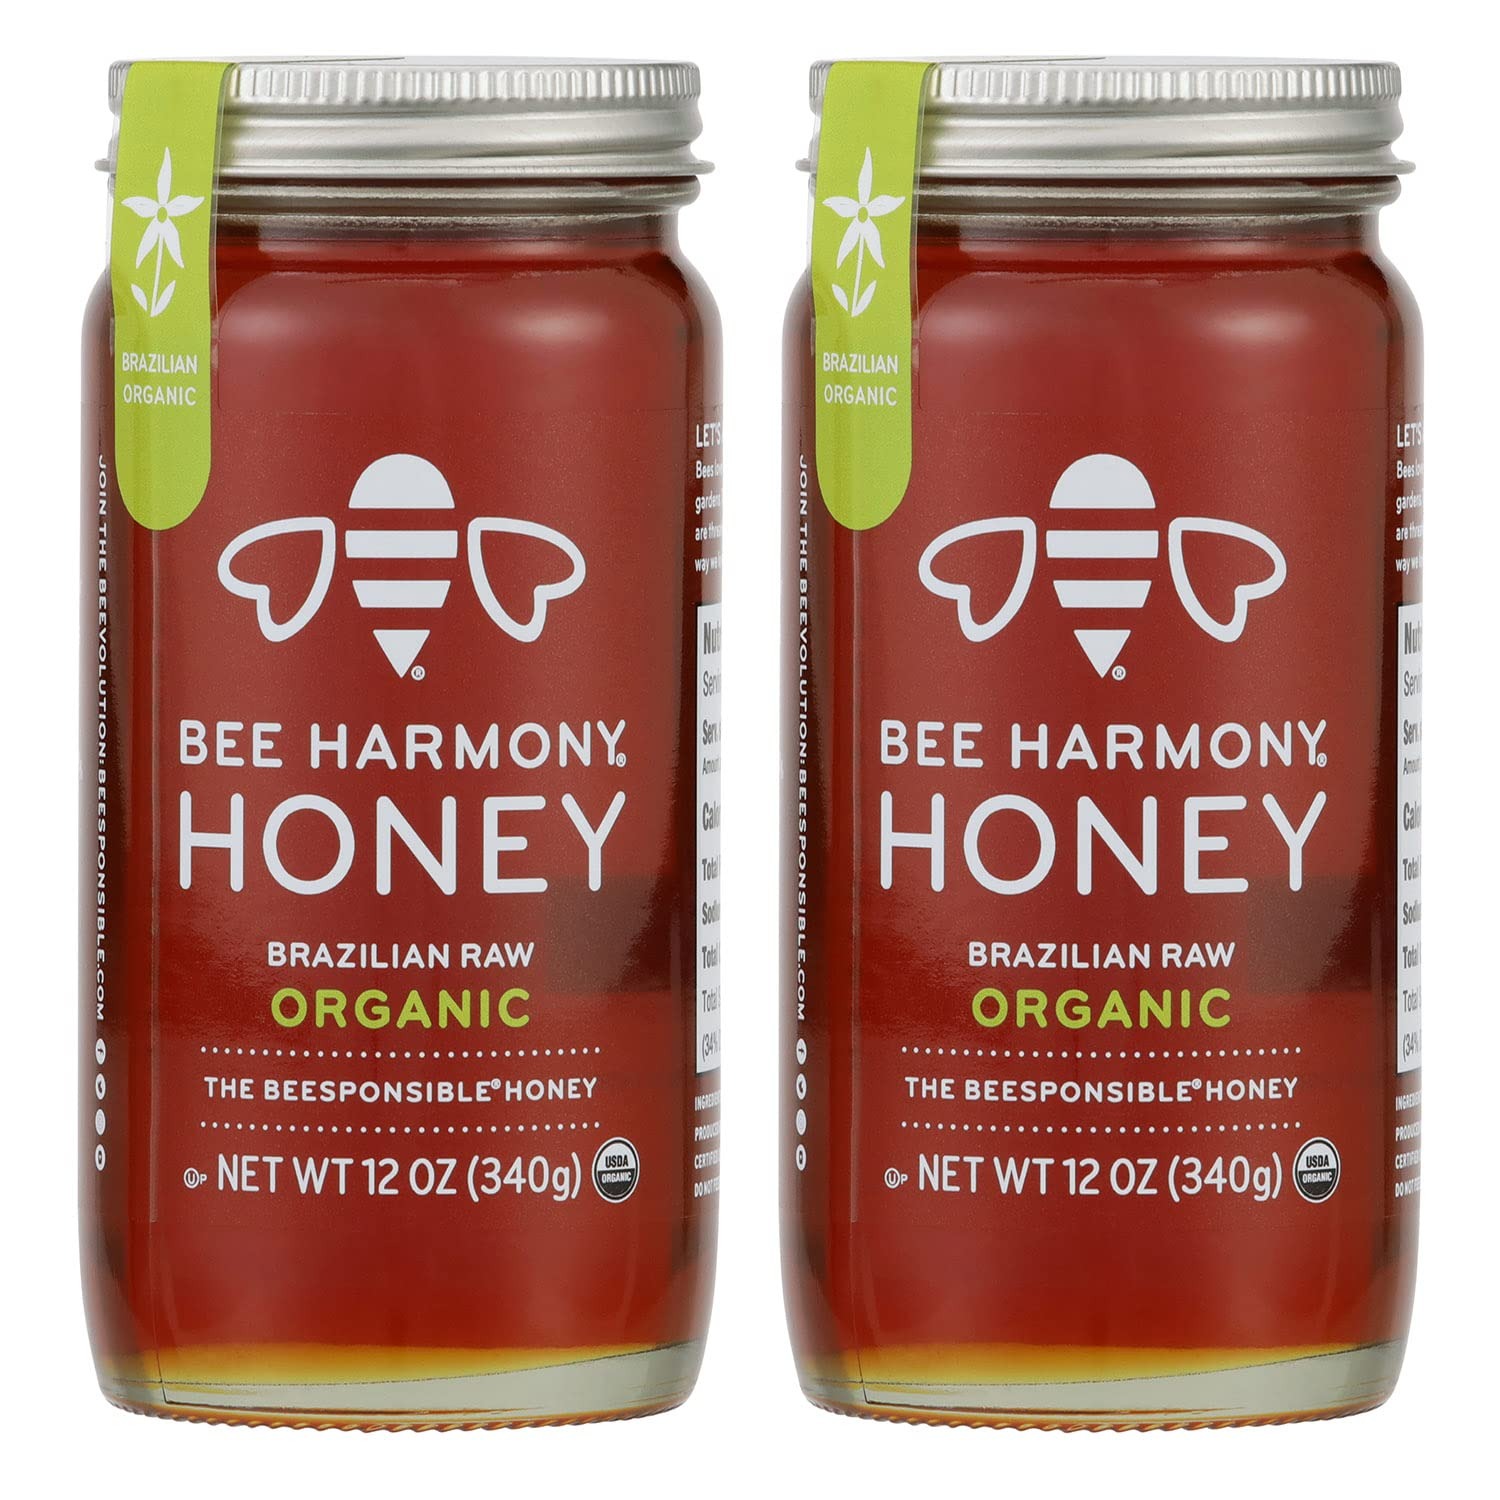
Item Name: Bee Harmony Raw Honey, Organic Brazilian, 12 Ounce
Bullet Point 1: PRODUCT OF BRAZIL: High-quality forage lands in South America’s largest country provide the floral source for this USDA-certified Brazilian Raw Organic honey, produced without the use of pesticides and antibiotics. When you taste this robust-flavored, darker-colored honey, you‘ll detect a mix of sources, with the most pronounced notes coming from eucalyptus.
Bullet Point 2: PREMIUM ORGANIC RAW HONEY with natural pollen and enzymes. Packed and sealed with care in clear glass jars.
Value: 12.0
Unit: Ounce

Price: 9.97